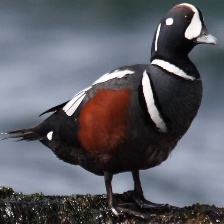
Species: HARLEQUIN DUCK
Scientific name: HISTRIONICUS HISTRIONICUS
ImageNet parent category: drake